Amanda Evora

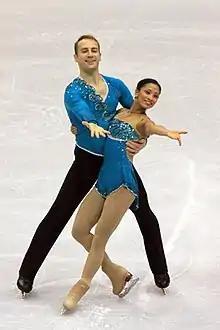
Evora & Ladwig in 2009.

Amanda Evora (born November 17, 1984) is an American former competitive pair skater. She competed with Mark Ladwig. They are two-time (2010, 2011) U.S. silver medalists, 2012 U.S. bronze medalists and two-time (2007, 2009) U.S. pewter medalists.